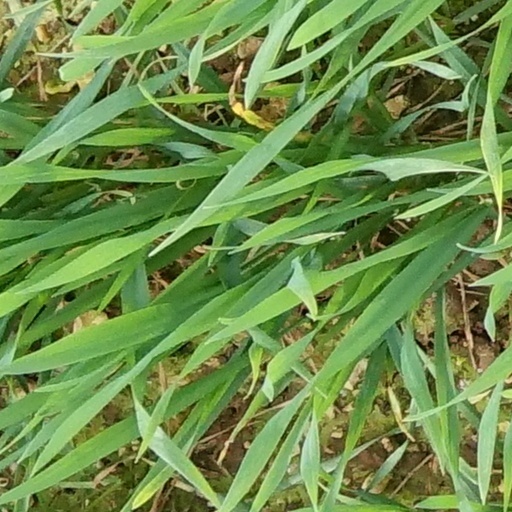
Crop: wheat